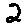
Label: 2